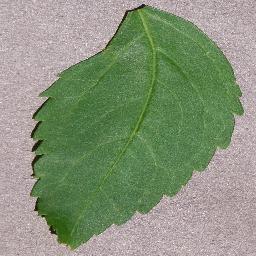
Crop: cherry
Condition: (including_sour)_healthy